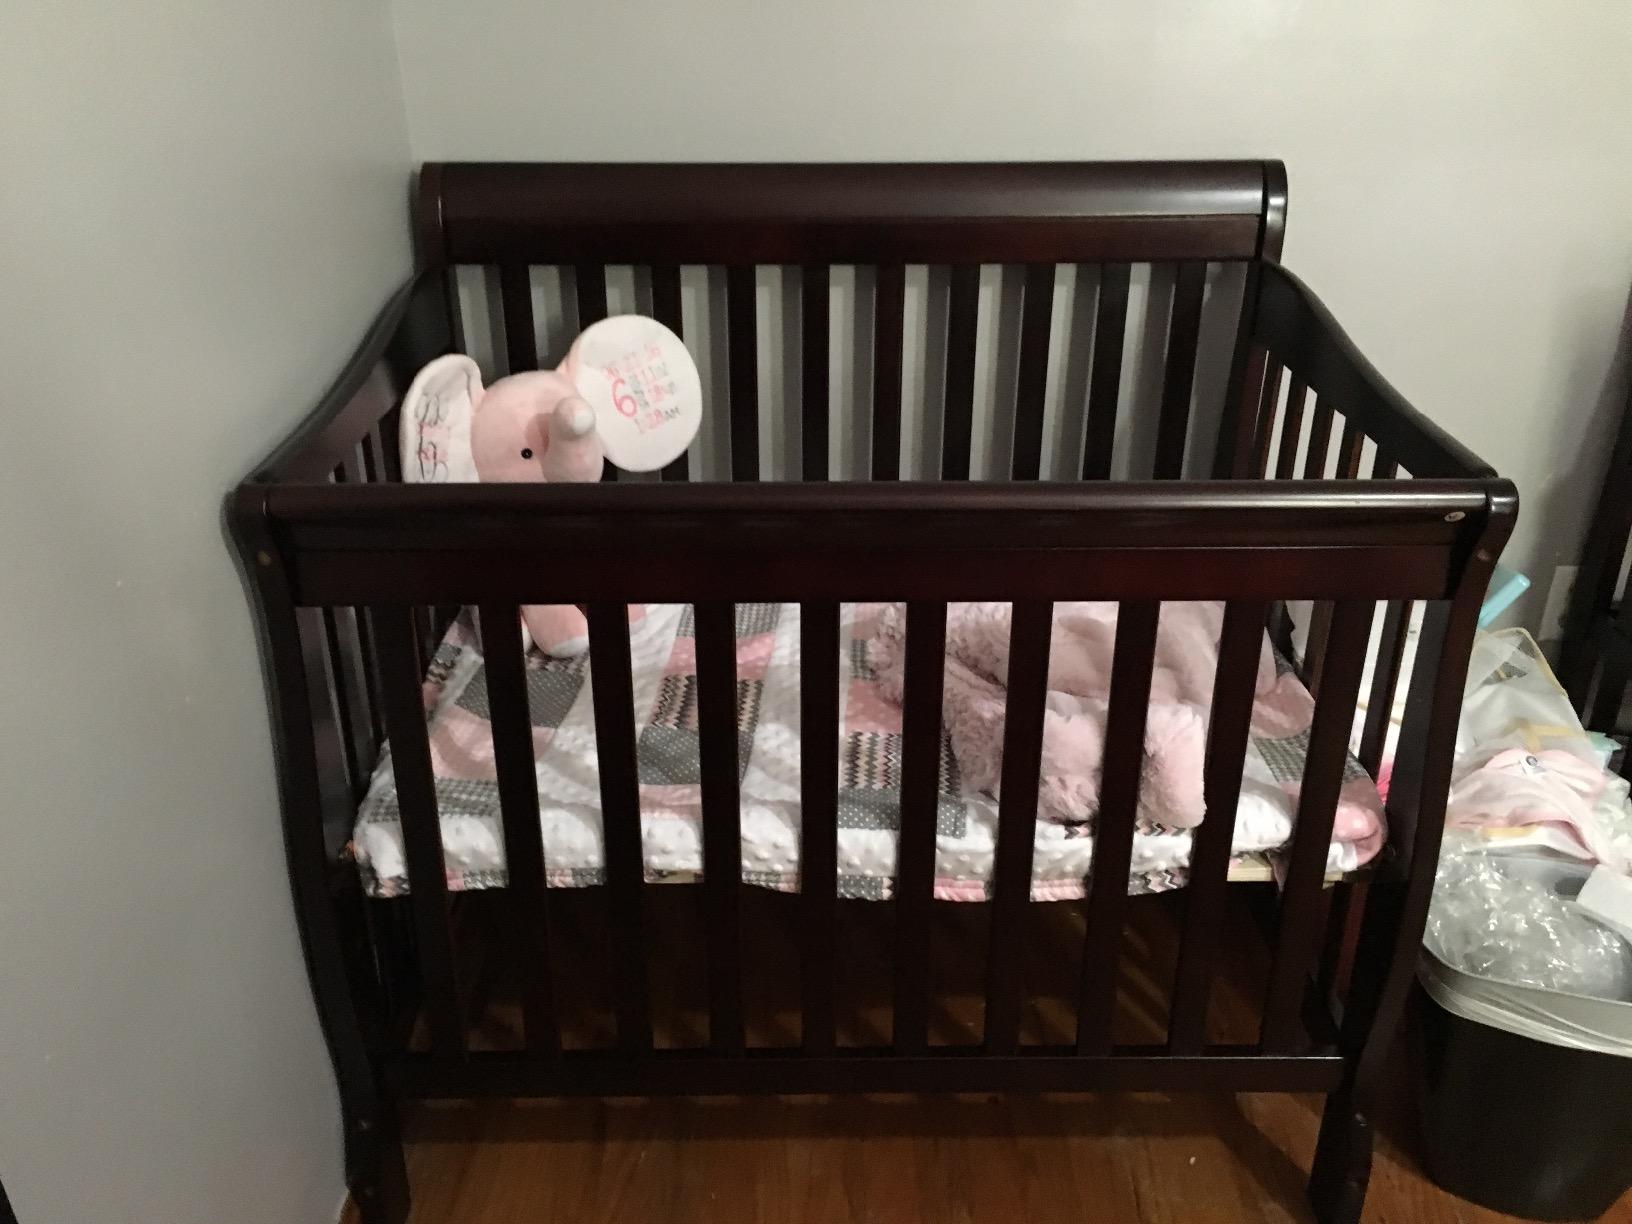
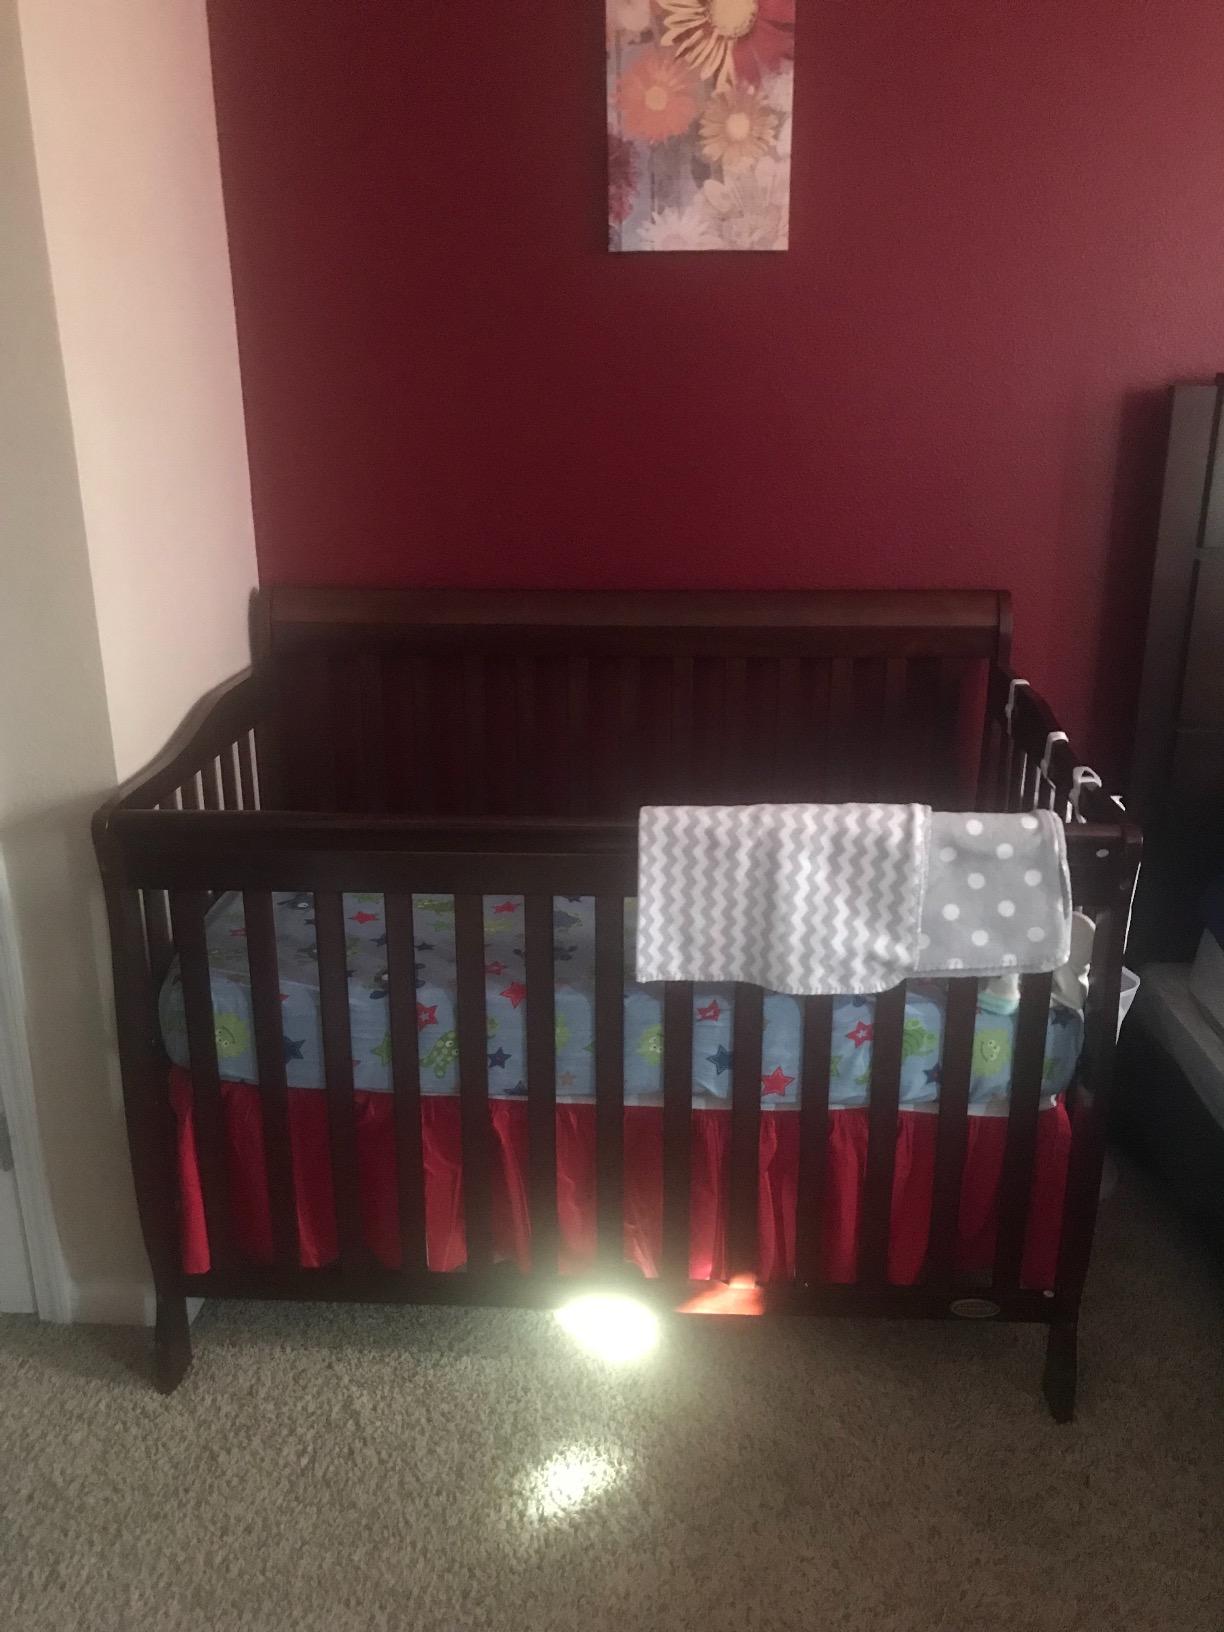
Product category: products_crib
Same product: yes